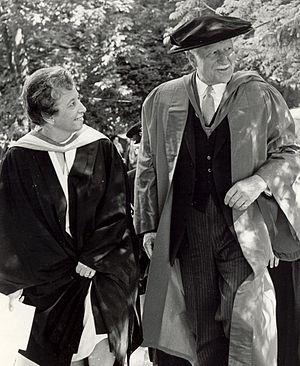
Le gouverneur général Roland Michener, lors de cérémonies de graduation du Collège d'Alma (St. Thomas (Ontario))